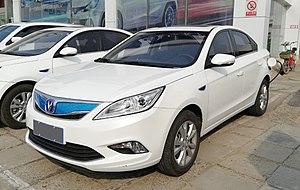
La Chang'an Eado est une berline produite par le constructeur automobile chinois Chang'an depuis 2012. Elle en est actuellement à sa deuxième génération.